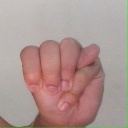
अक्षर: म